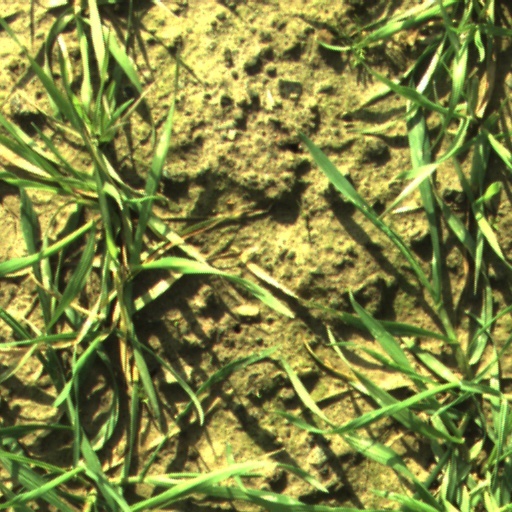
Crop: wheat